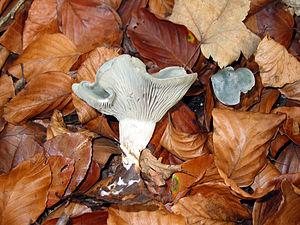
Clitocybe odorant
Clitocybe odora, de son nom vernaculaire, le Clitocybe odorant ou Clitocybe anisé, est un champignon agaricomycète du genre Clitocybe et de la famille des Tricholomataceae.